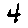
Label: 4